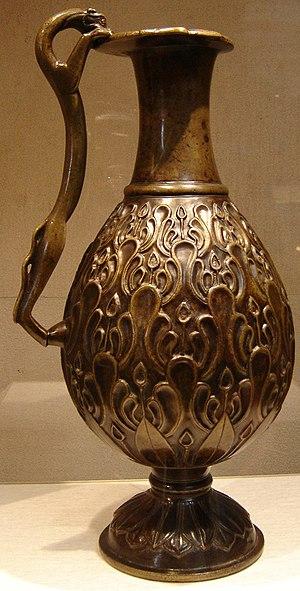
Aiguière à anse en forme de félin.